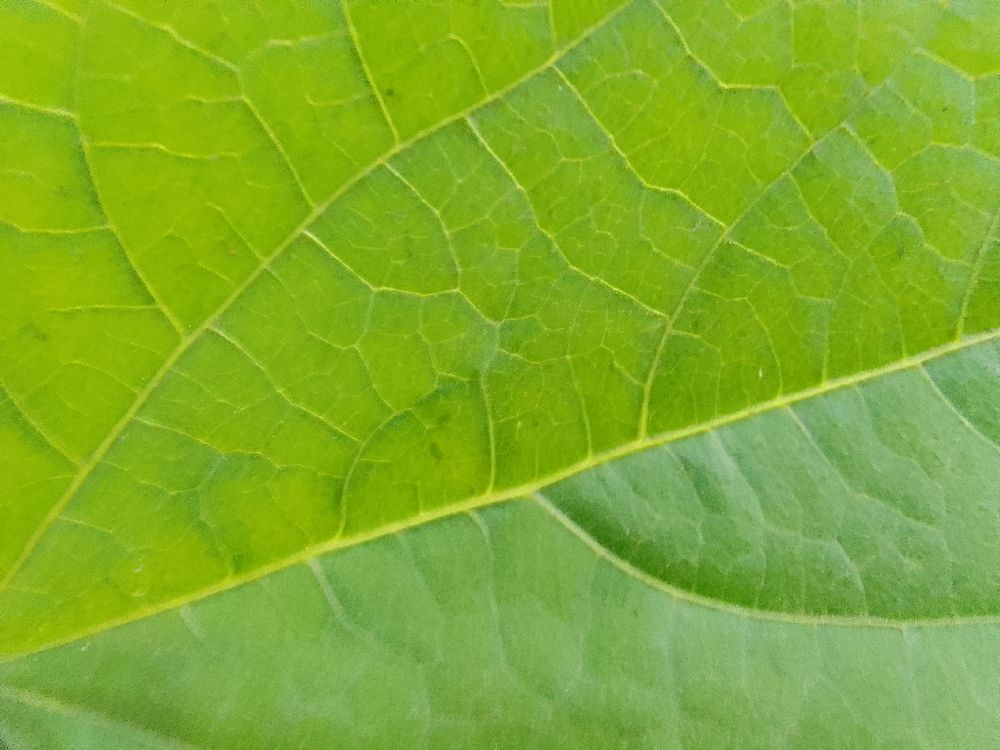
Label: healthy